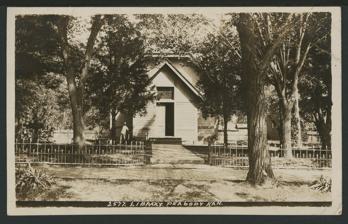
Building: Peabody Historical Library Museum
Country: United States of America
Year built: 1875
United States historic place Old Peabody Library U.S. National Register of Historic Places U.S. Historic district Contributing property Library in 1908 Location within the state of Kansas Location 106 E Division Ave Peabody, Kansas , 66866 Coordinates 38°10′2″N 97°6′22″W / 38.16722°N 97.10611°W / 38.16722; -97.10611 Built 1875 Architectural style Vernacular Restored 1927 and 1960 Part of Peabody Downtown Historic District ( ID98000590 ) NRHP reference No. 73000765 Added to NRHP July 2, 1973 Peabody Historical Library Museum , also known under the older name of Old Peabody Library , was listed on the National Register of Historic Places (NRHP) in 1973.  It is located in the Downtown Historic District of Peabody, Kansas .  The building has state significance because it was the first free tax-supported library in Kansas . History Library The city of Peabody was named in 1871 after F.H. Peabody , of Boston , formerly vice-president of the Atchison, Topeka and Santa Fe Railway company. [ book 1 ] [ book 2 ] In May 1874, Mr. Peabody visited the new city, at which time he announced he would donate money for a library building, furniture, books, periodicals and landscaping if the Peabody township would secure four lots for the site.  The contract for construction was awarded in early 1875, and the library was opened to the public in June; in February 1876 the state legislature authorized the township to levy a tax to support the library.  The structure housed the library facilities until 1914. [ book 3 ] Moved In 1914, the library was moved, and the Peabody Township Carnegie Library was constructed on the original location. [ book 3 ] The building was initially moved to the Peabody City Park, then later it was moved to south of the old Peabody Grade School near the railroad tracks.  It was restored in 1927.  The building was used for club meetings and stood idle for a number of years. Museum In 1960, while planning for the 1961 Kansas centennial celebration, local citizens organized to move the structure to a lot near its original location (east of the Carnegie library).  The old library building was converted and dedicated as a museum on July 3, 1961. Hours As of 2011, it is open from Memorial Day to Labor Day on the 1st and 3rd Saturday of each month and each federal holiday (Memorial Day, Independence Day, Labor Day).  The hours are 1 pm to 3 pm on each of these days. Gallery Fountain next to W.H. Morgan House (immediate right), W.H. Morgan Barn (back right with red roof), Carnegie Library (left with brown brick), Museum (back middle with green roof). Looking north-east in 2010. See also Kansas portal List of museums in Kansas National Register of Historic Places listings in Marion County, Kansas Peabody Downtown Historic District Peabody Township Library W.H. Morgan House References Books ^ Kansas : A Cyclopedia of State History, Embracing Events, Institutions, Industries, Counties, Cities, Towns, Prominent Persons, Etc ; 3 Volumes; Frank W. Blackmar; Standard Publishing Co; 944 pages; 1912. (54MB PDF) (Volume2, 955 pages, 53MB PDF) , (Volume3, 824 pages, 33MB PDF) ^ Atchison, Topeka, and Santa Fe Railway : Annual Meetings, and Directors and Officers : Volumes 7 ; AT&SF Railway; 1902. (12MB PDF) ^ a b History of the State of Kansas ; William G. Cutler; A.T. Andreas Publisher; 1883. Other